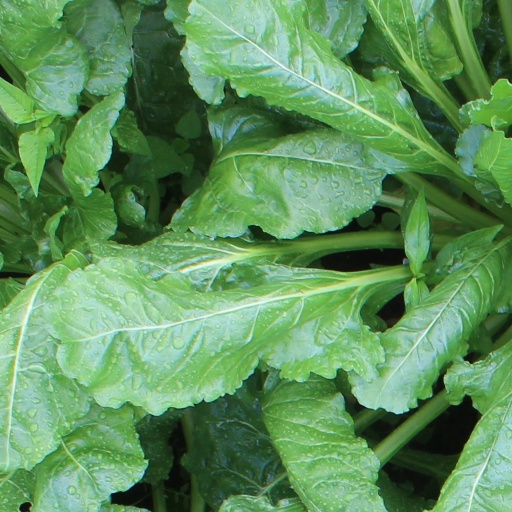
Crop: sugar beet